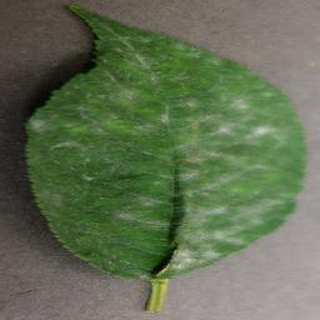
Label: cherry_powdery_mildew